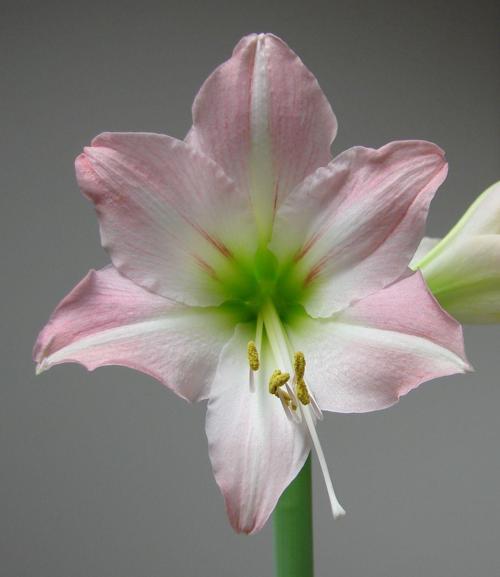
Label: hippeastrum